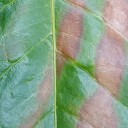
Label: Phoma